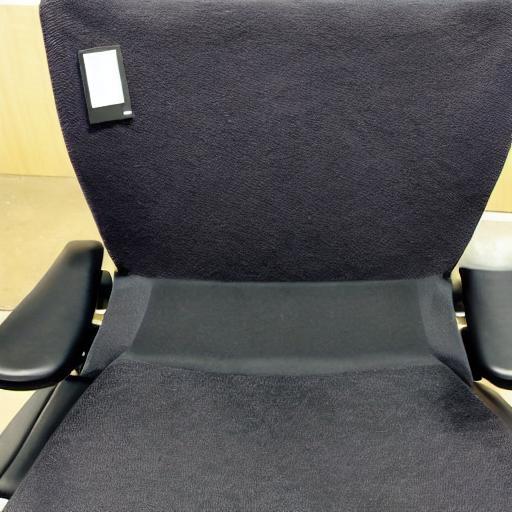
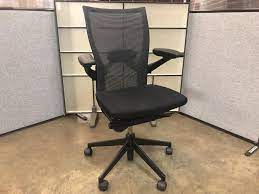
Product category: items_chair
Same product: no